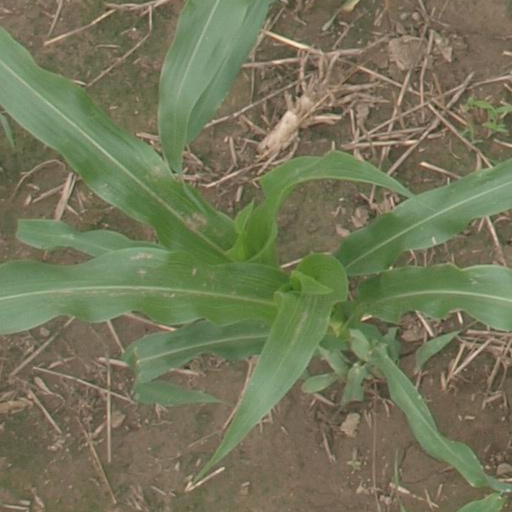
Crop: maize; corn